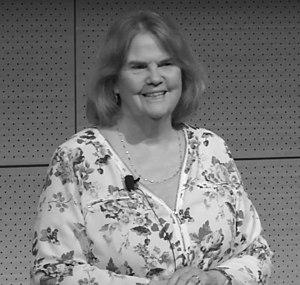
Diane Larsen-Freeman est une linguiste américaine. Elle est professeur émérite en éducation et en linguistique à l'Université du Michigan située à Ann Arbor. Linguistique appliquée, connue pour ses travaux sur l’acquisition de la langue seconde, l’anglais langue seconde ou étrangère, les méthodes d’enseignement des langues, la formation des enseignants et la grammaire anglaise, elle est réputée pour ses travaux sur l’approche complexe des systèmes dynamiques appliquée au développement de la seconde langue.